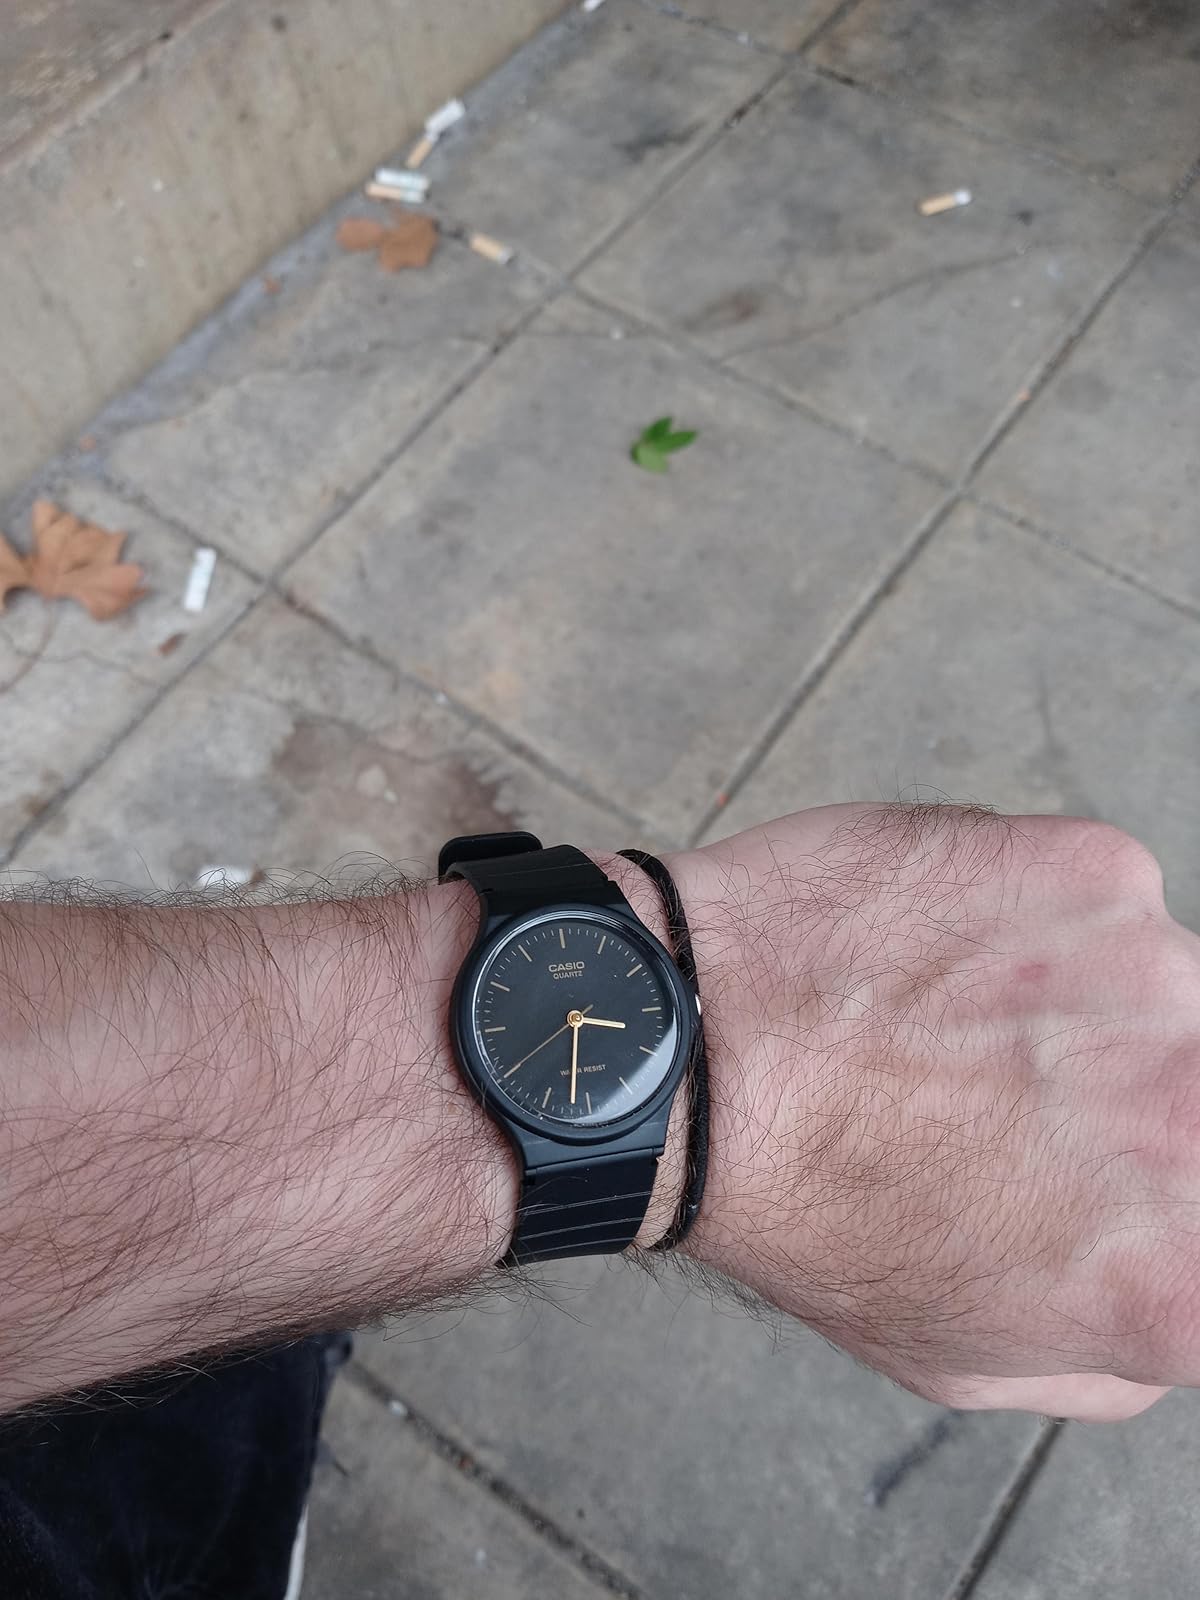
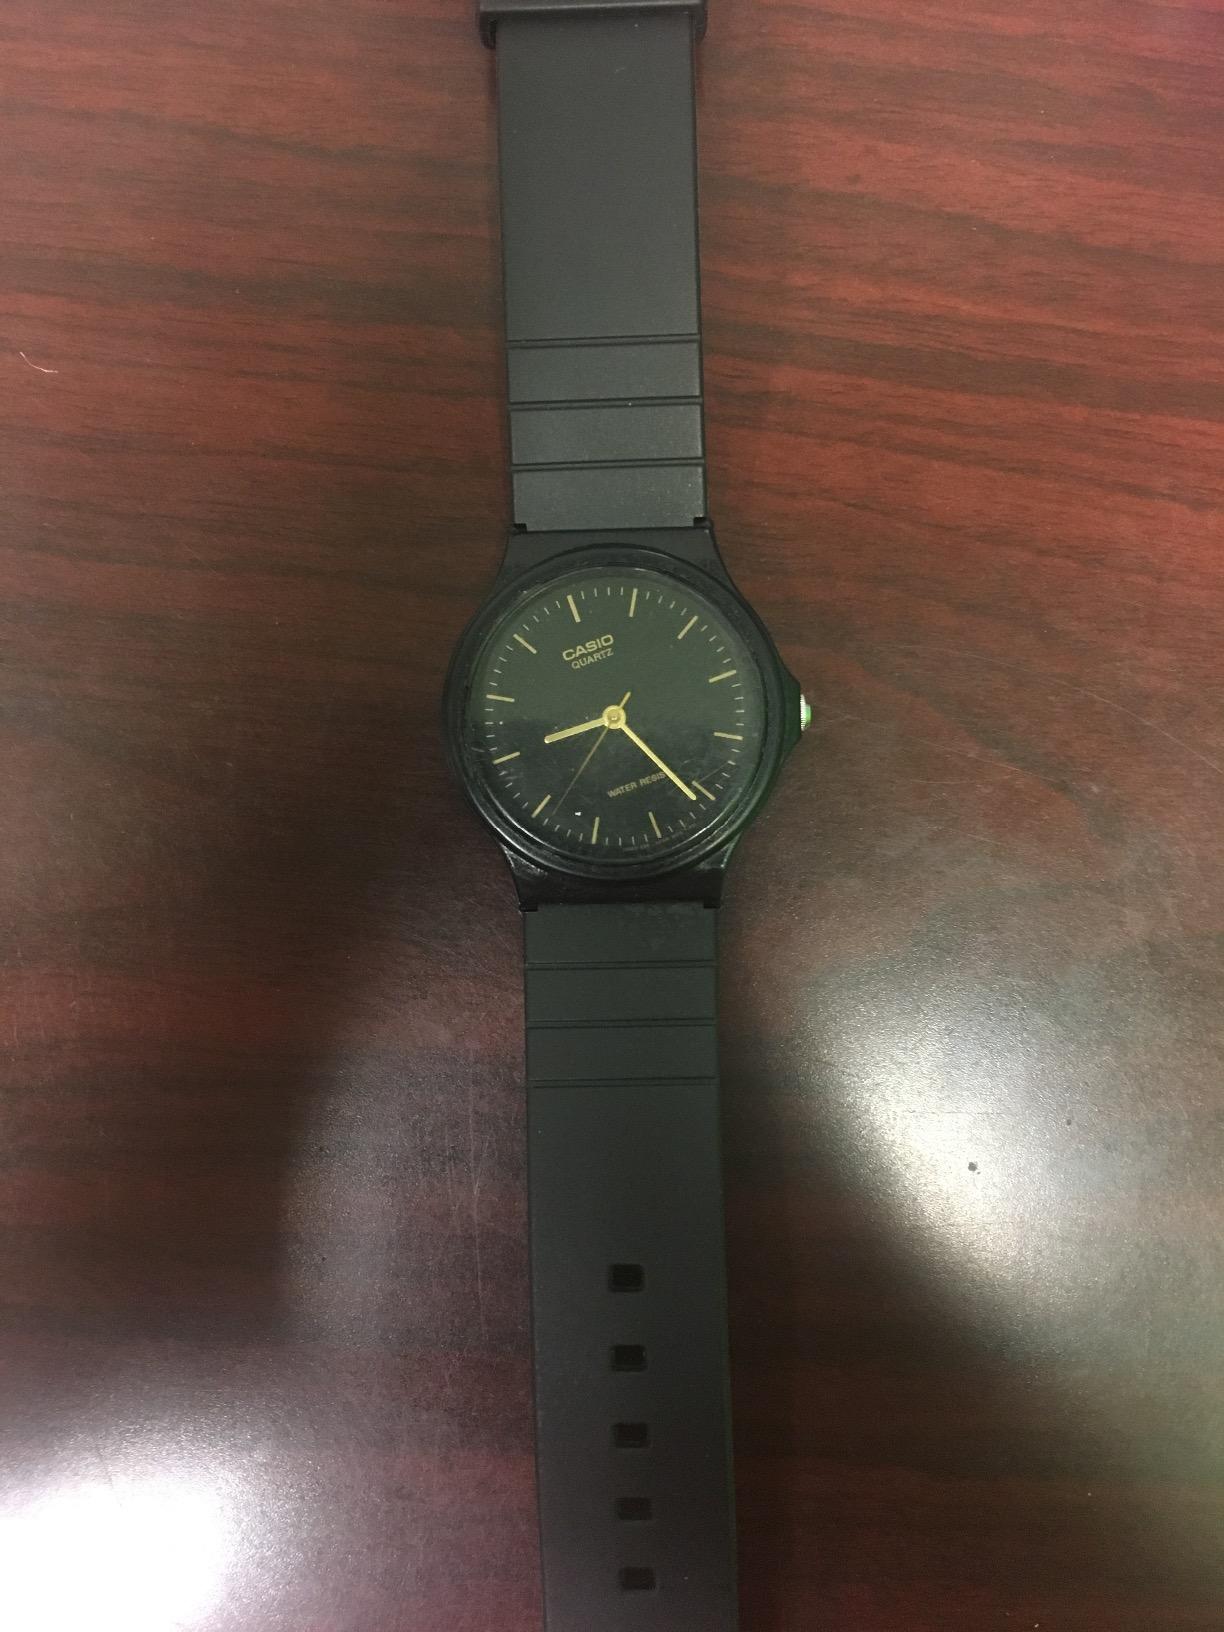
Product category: accessories_watch
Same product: yes